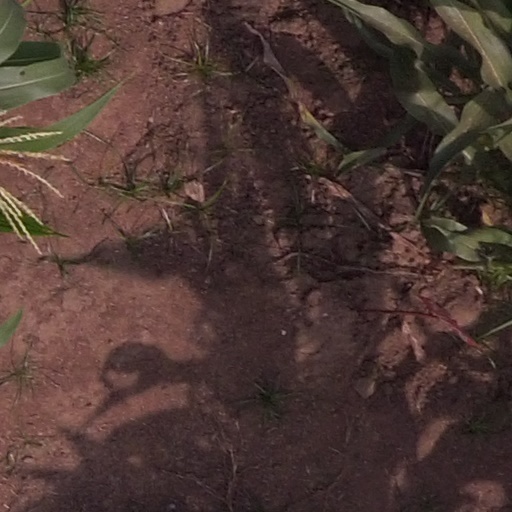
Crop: maize; corn